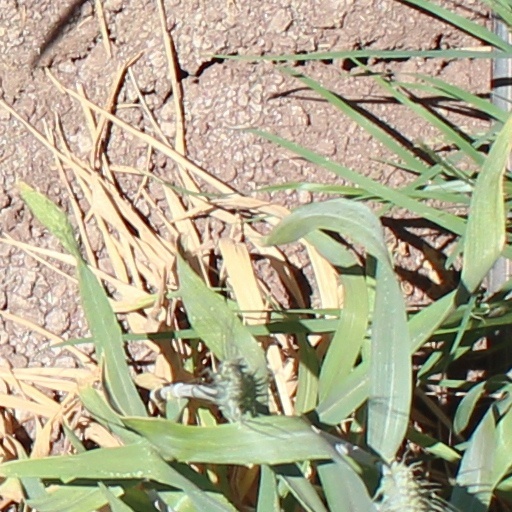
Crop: wheat